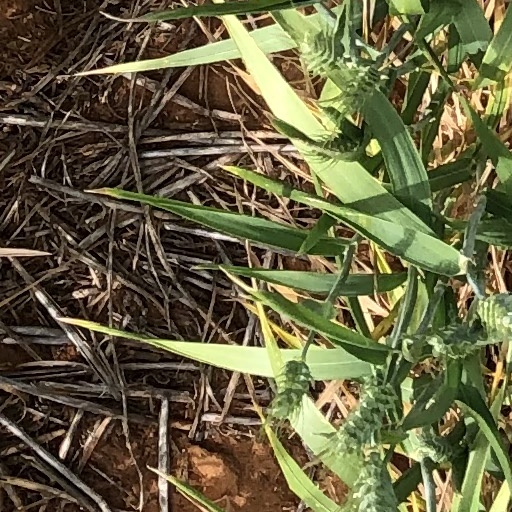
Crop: wheat